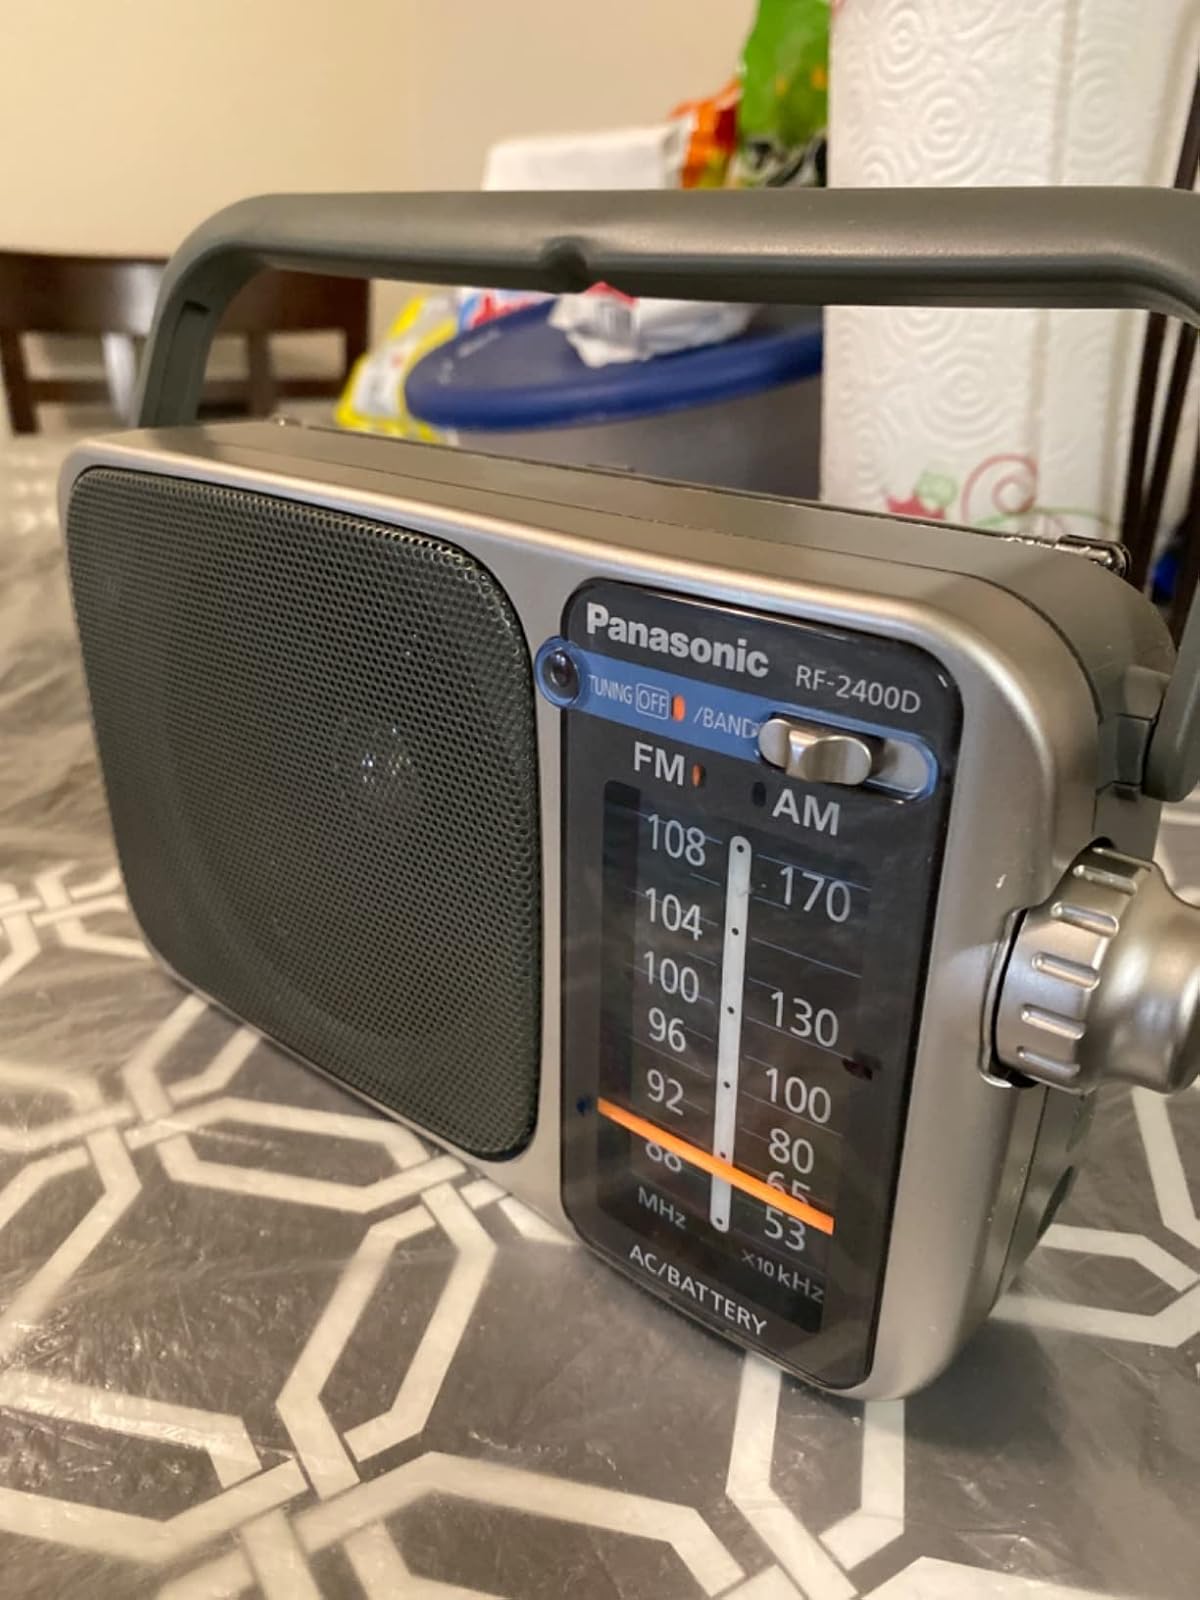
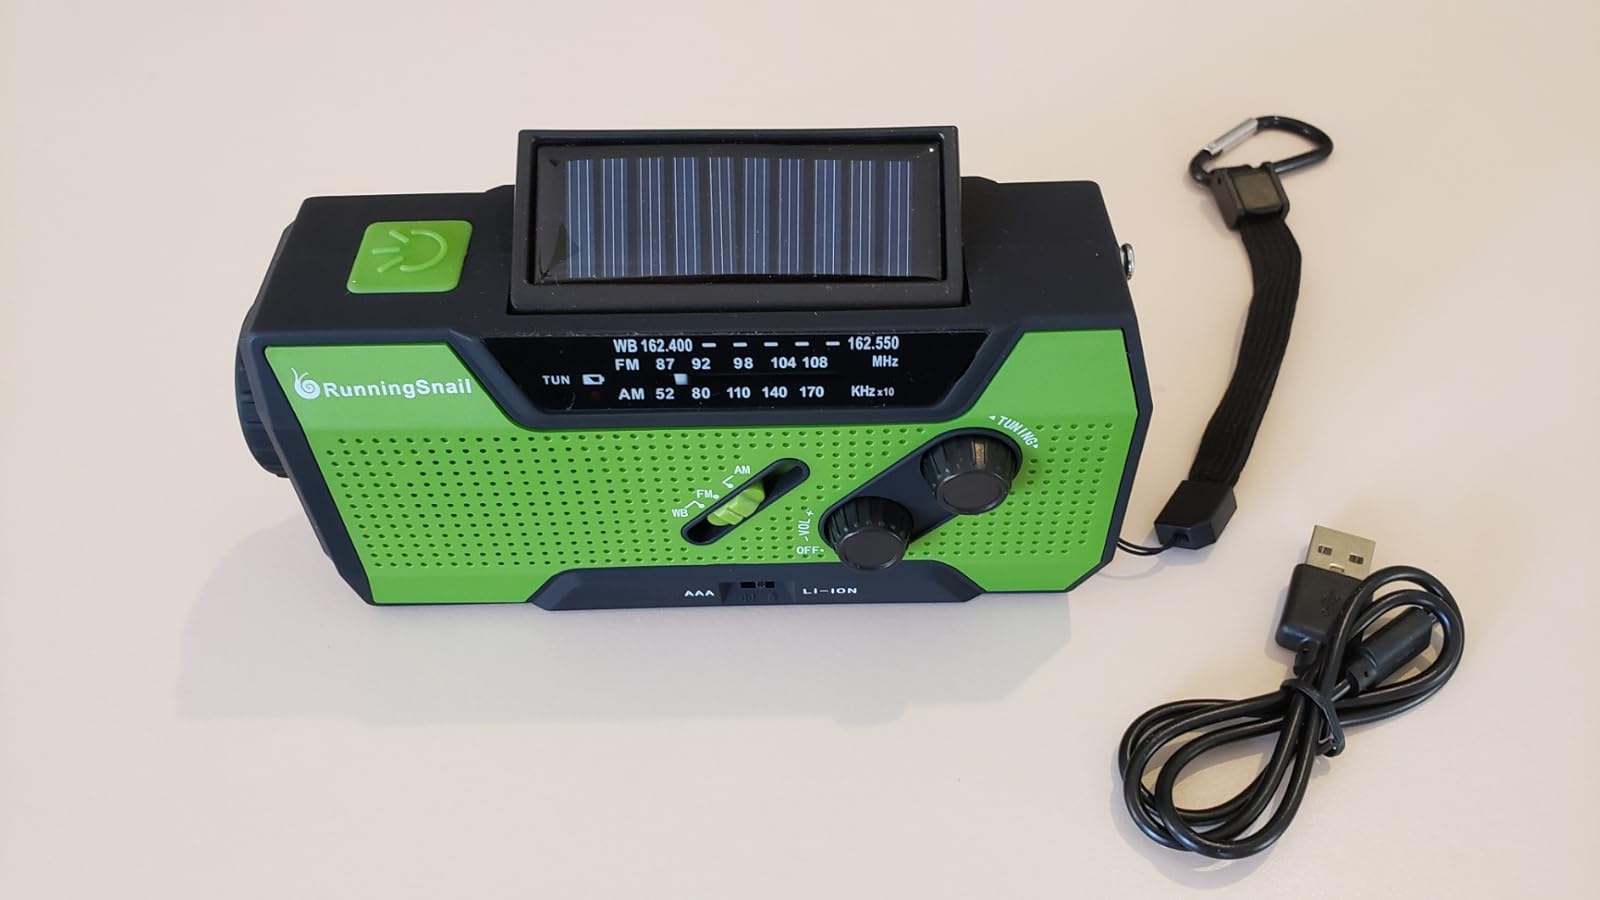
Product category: radio
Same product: no